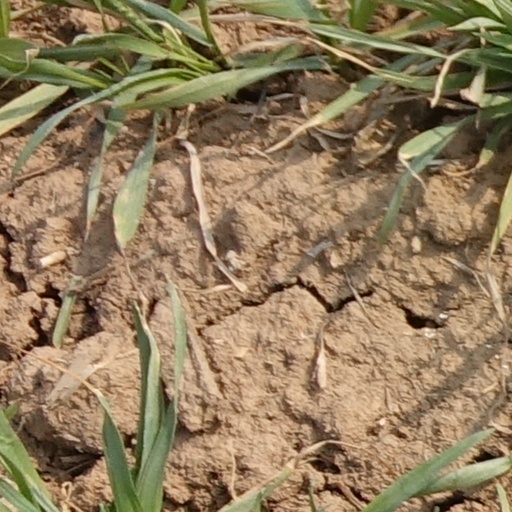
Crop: wheat